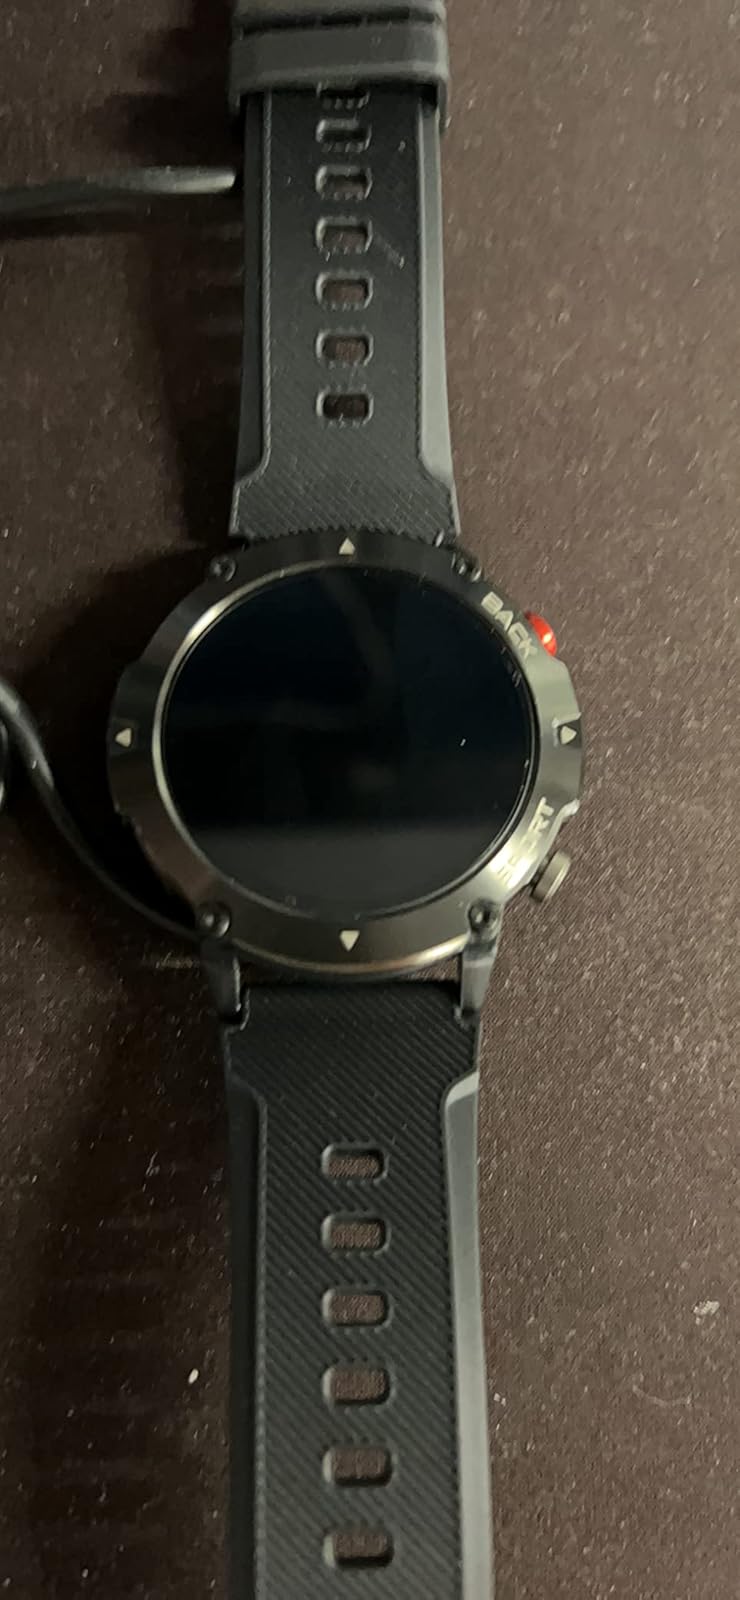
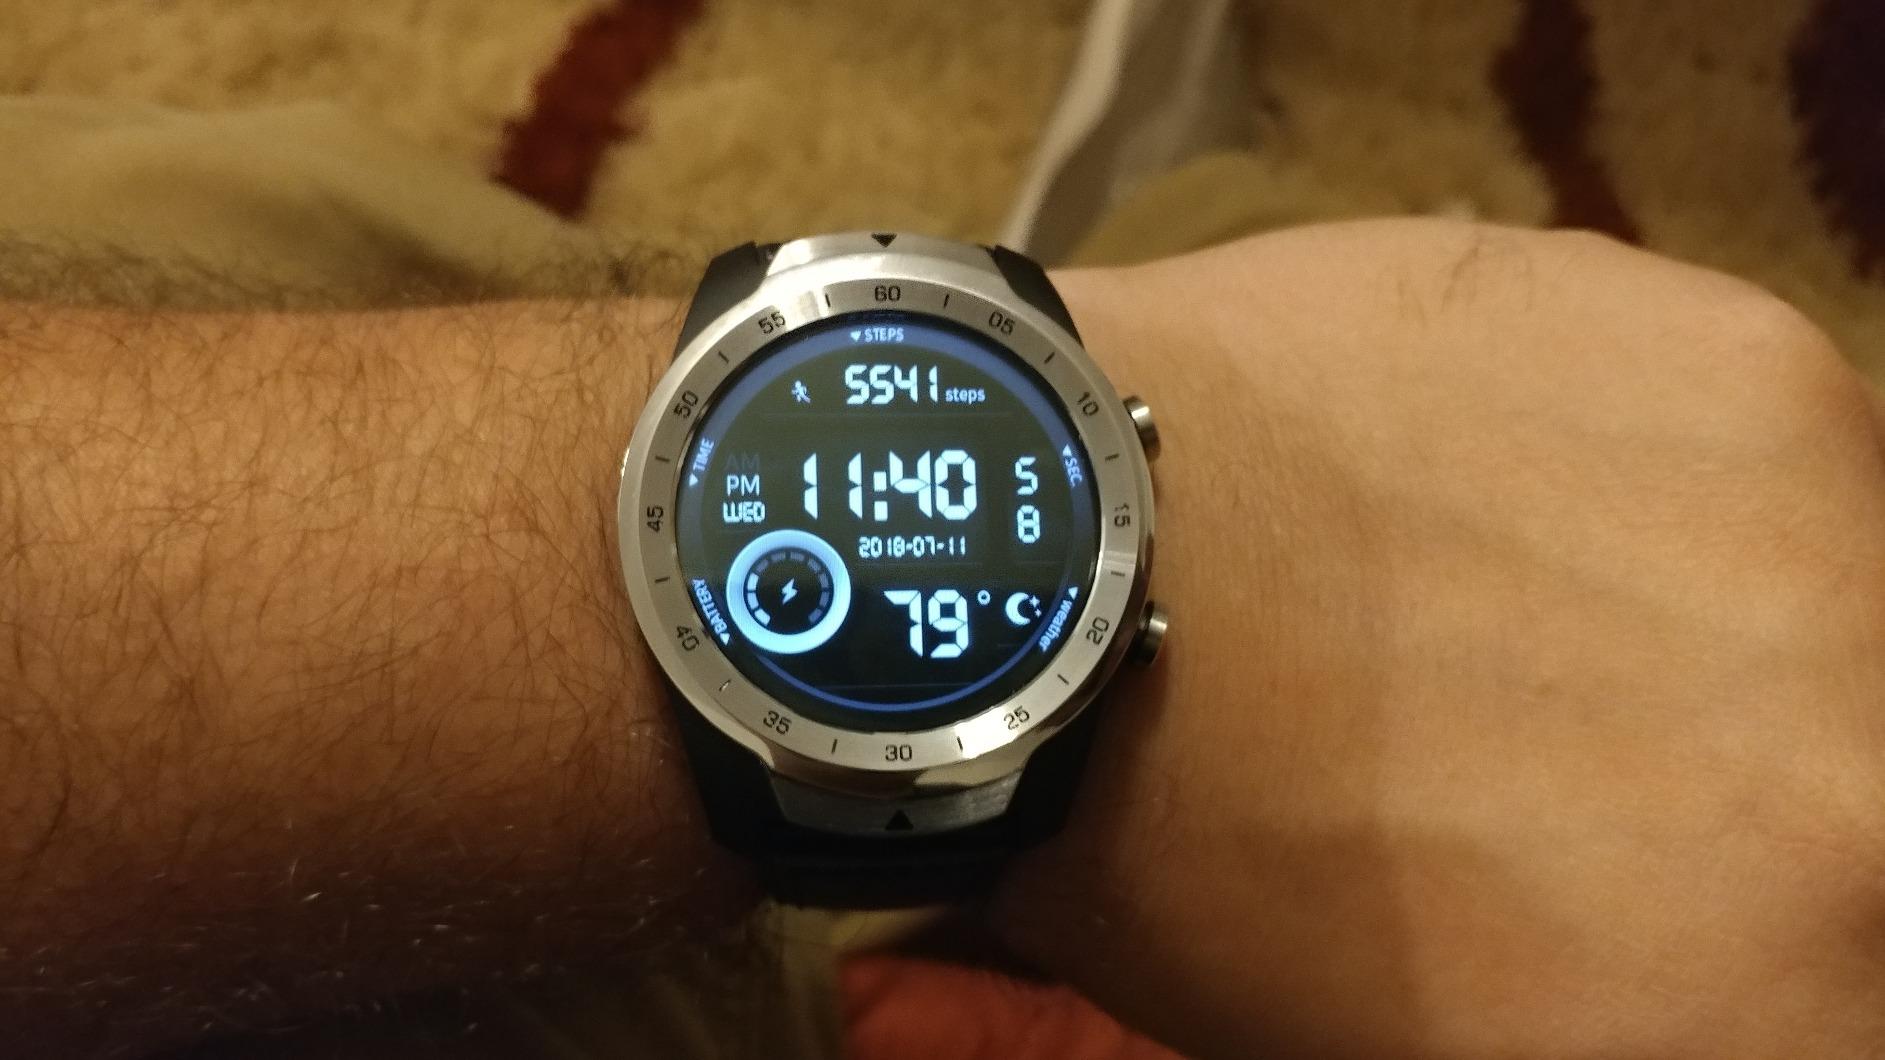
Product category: smartwatch
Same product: no